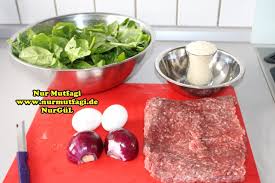
Yemek: ispanak